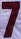
Number: 7